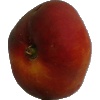
Label: Nectarine Flat 1